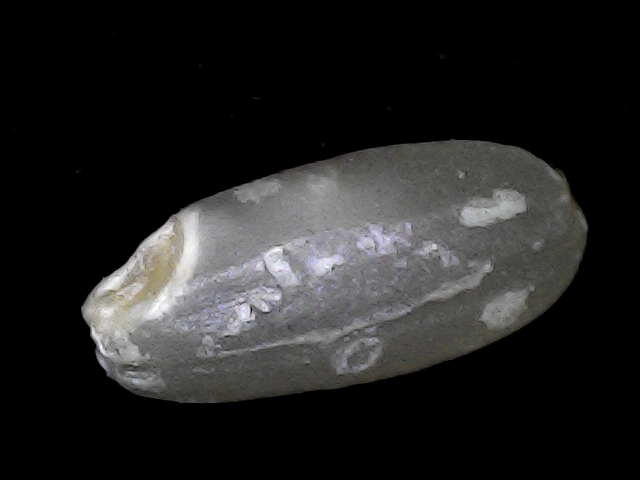
Rice variety: BD52